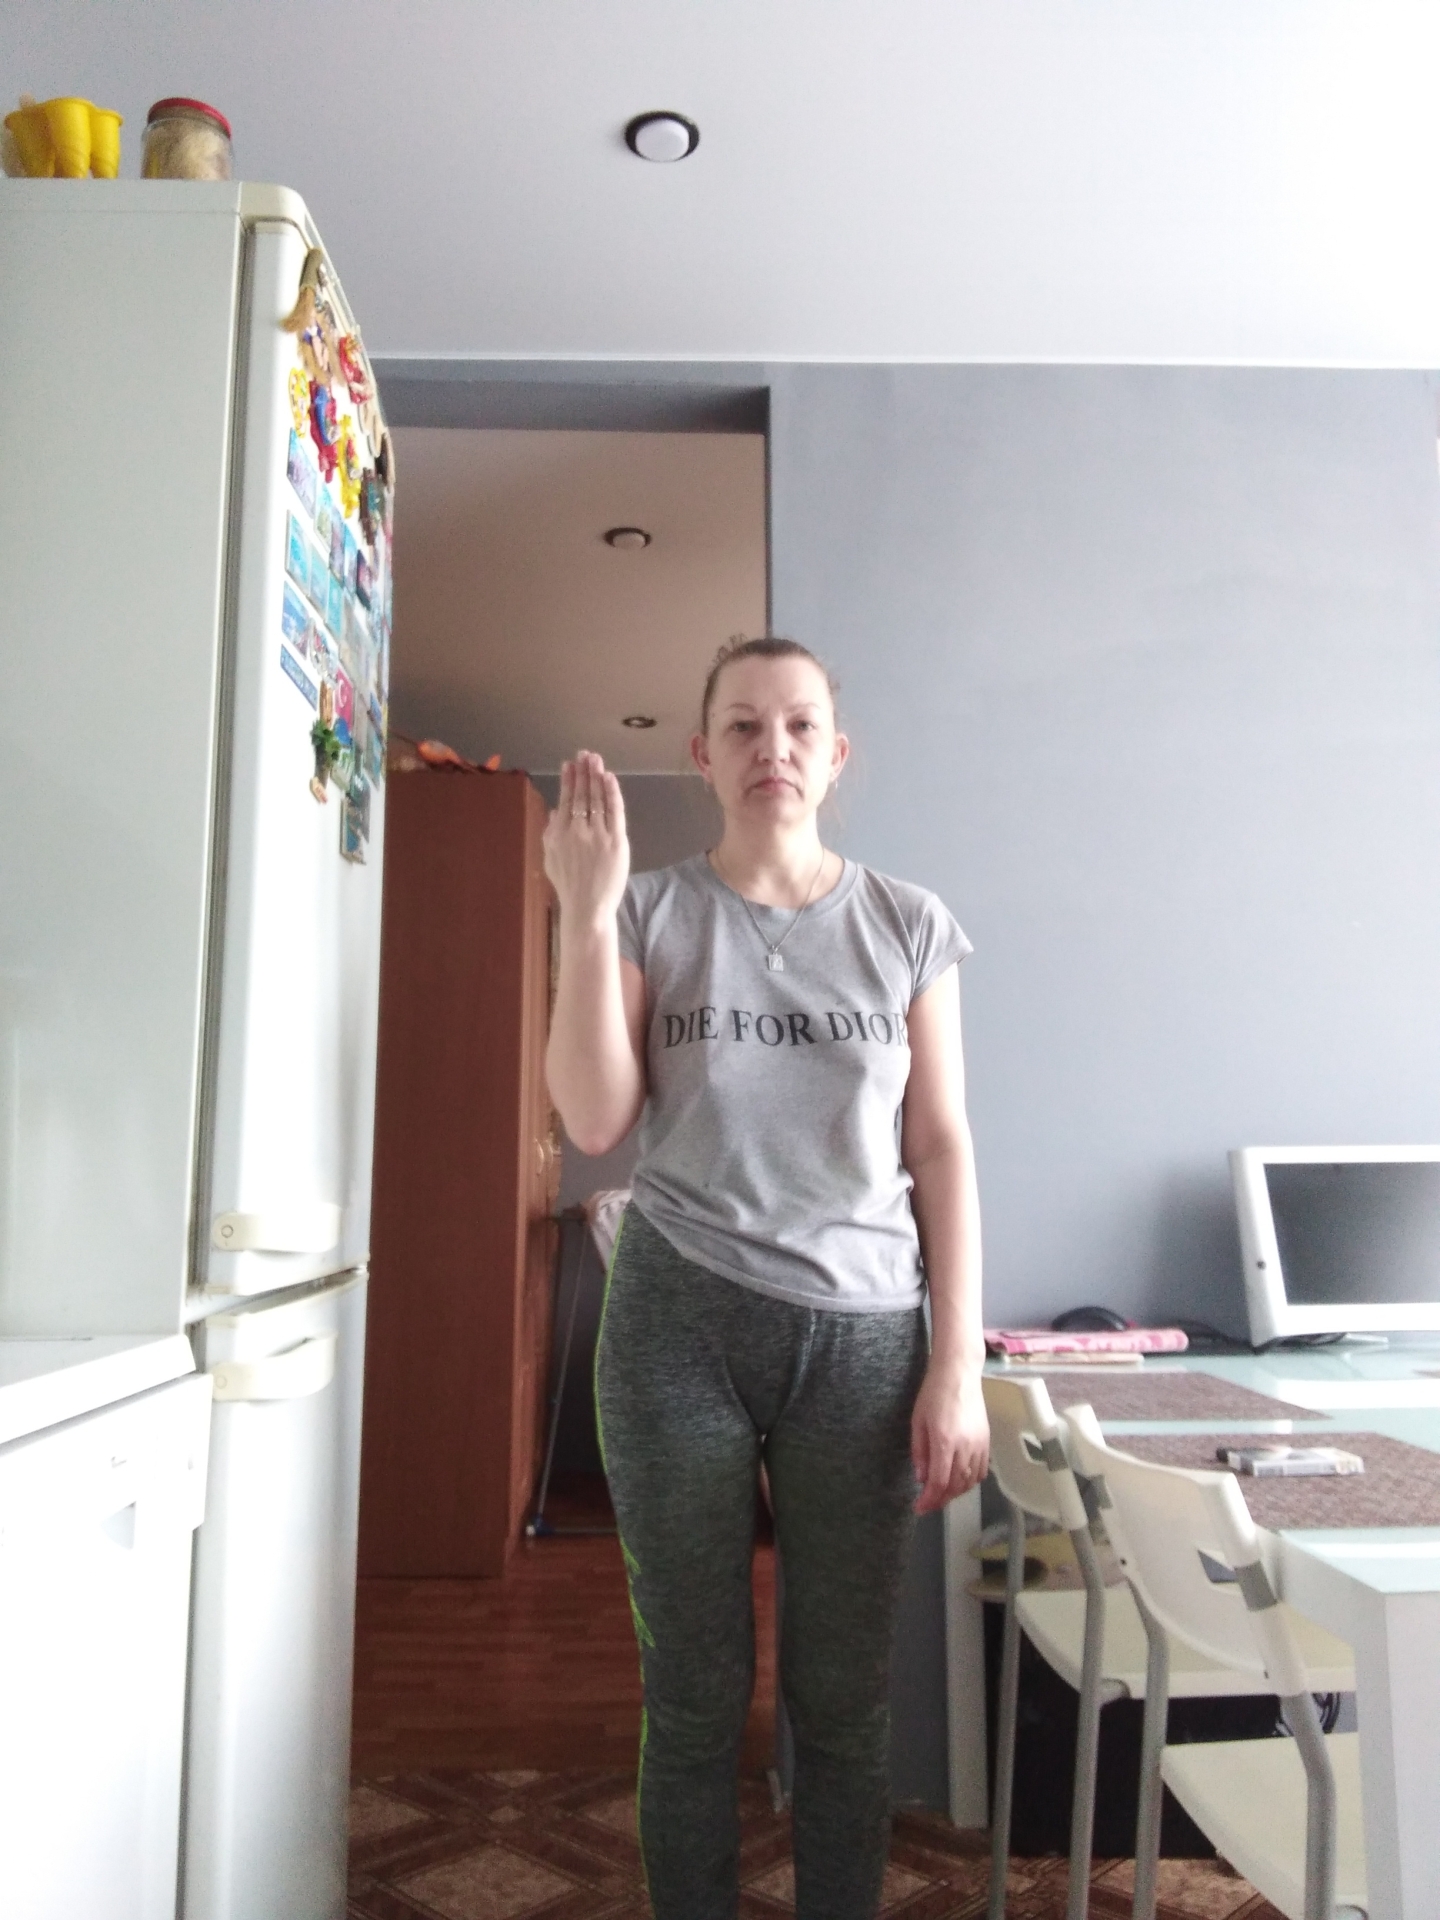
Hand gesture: stop_inverted